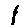
Label: 1